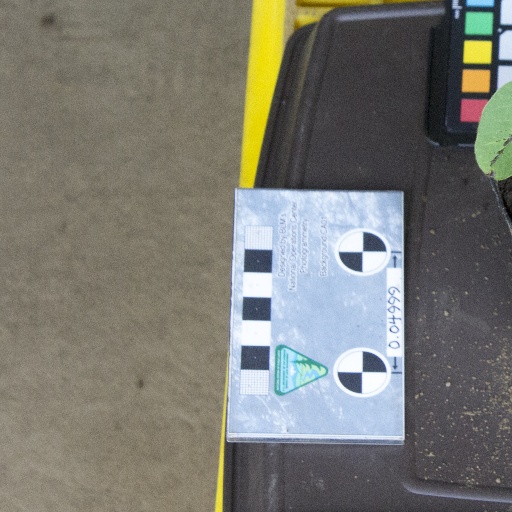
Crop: soybean